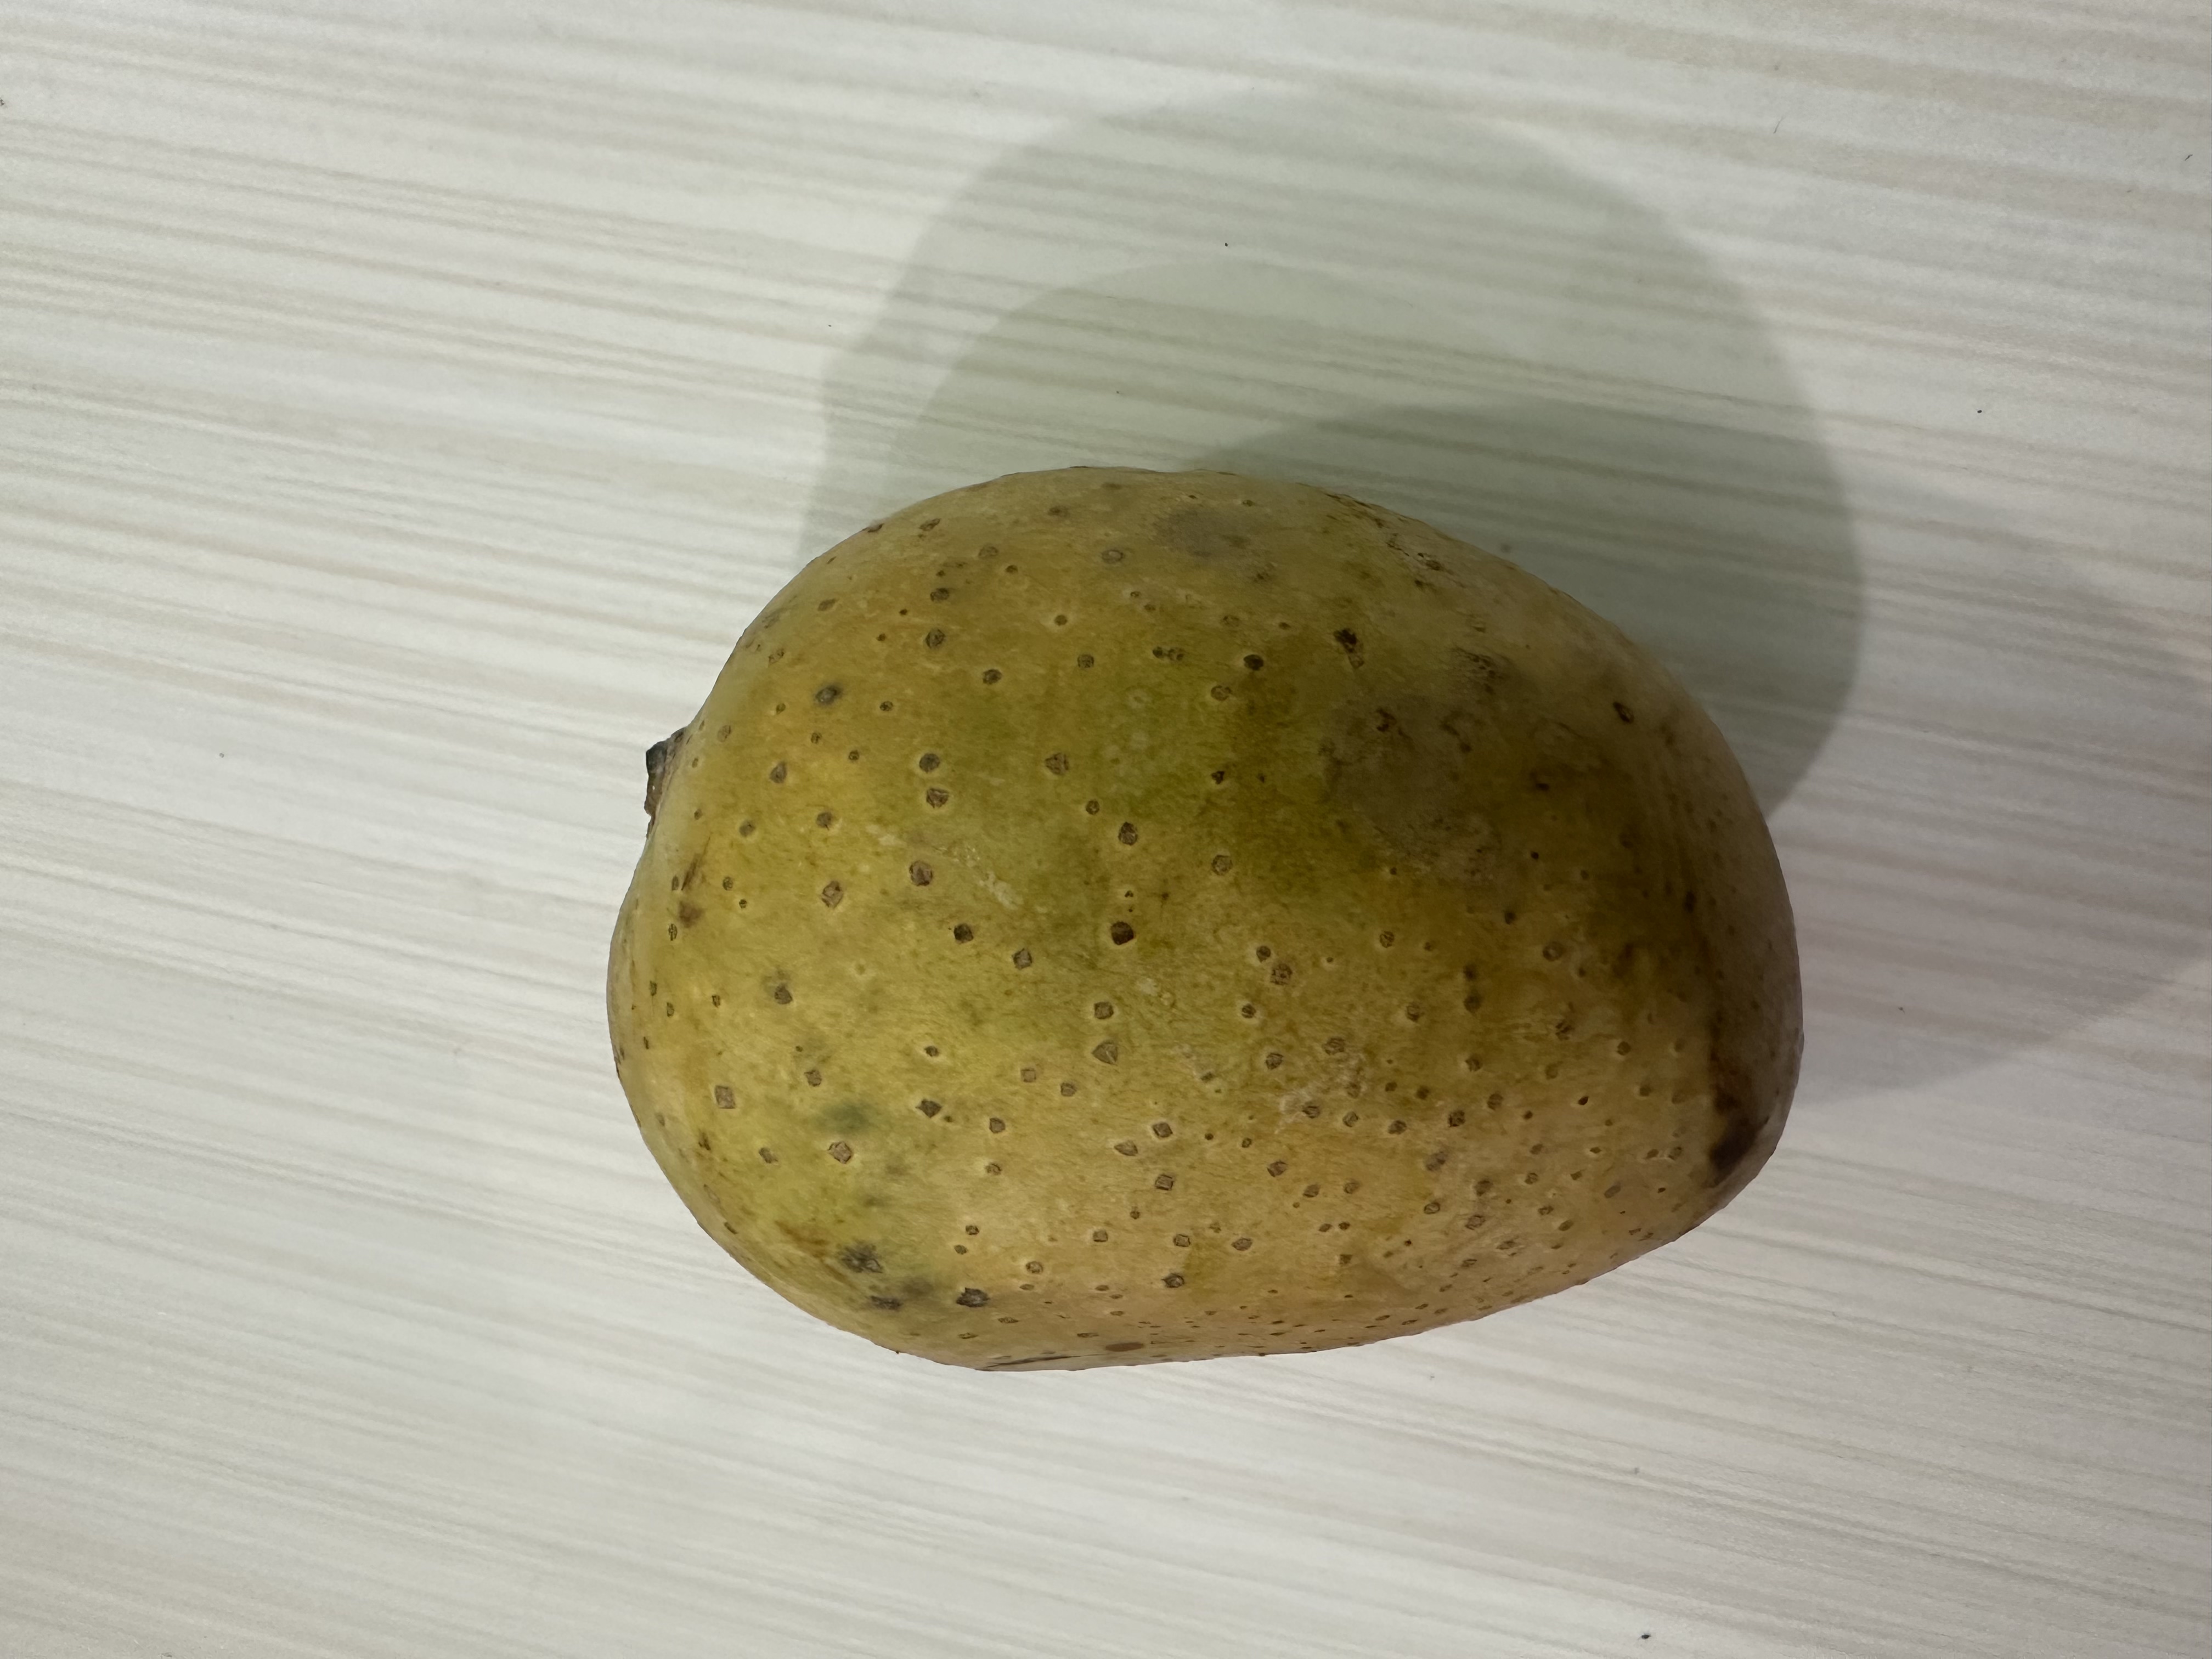
Mango variety: Langra